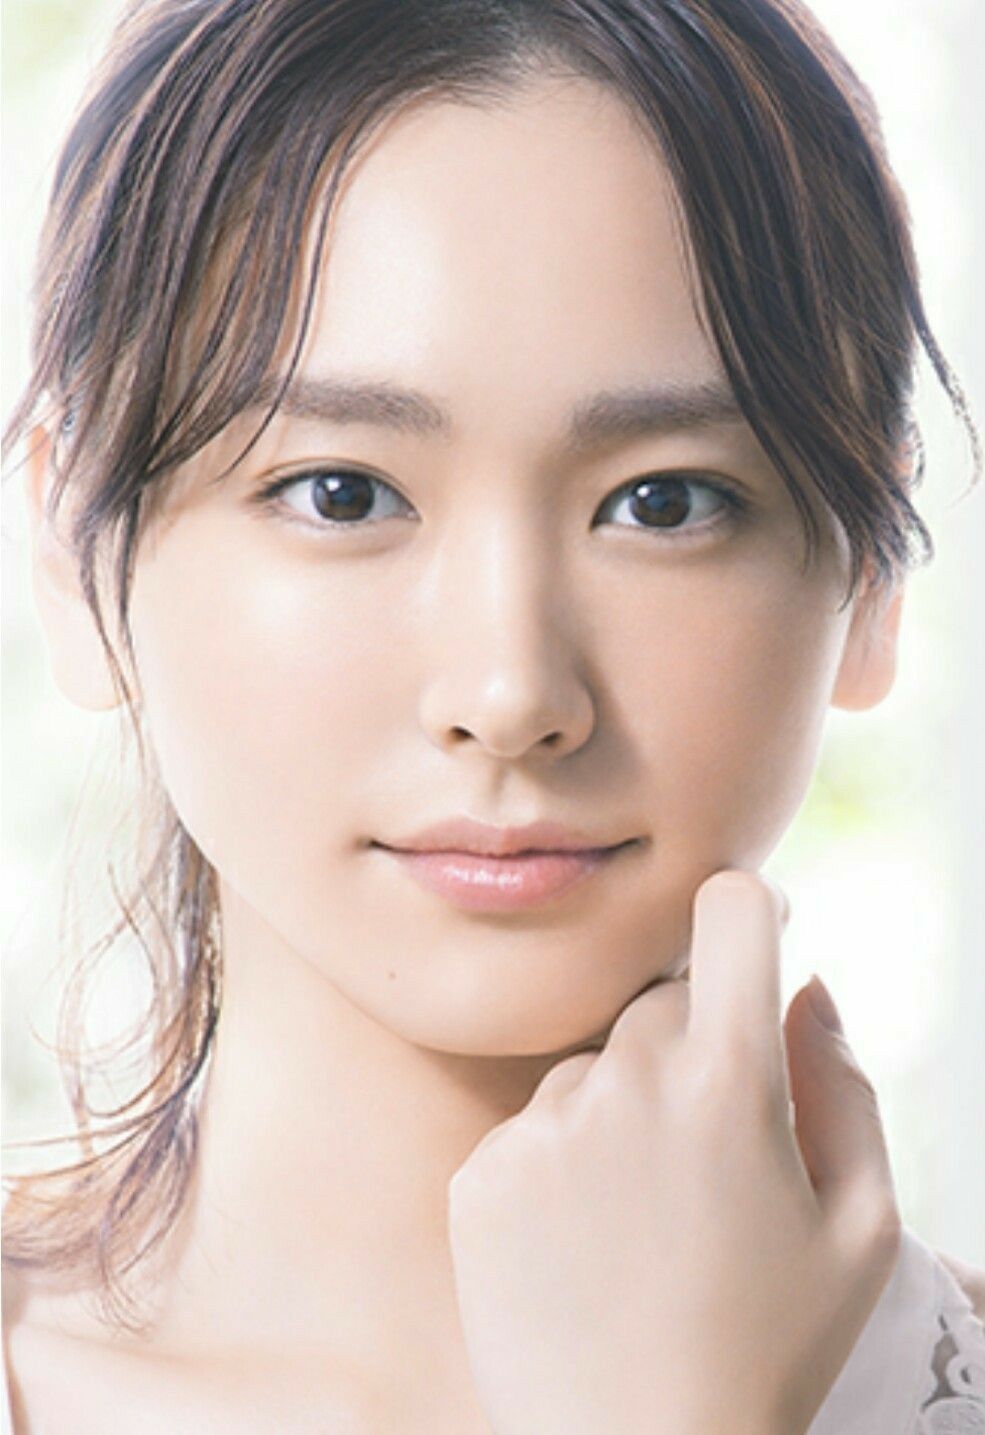
Gender: women